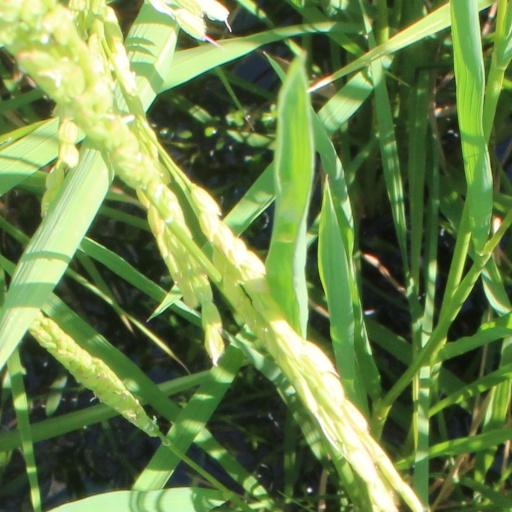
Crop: rice